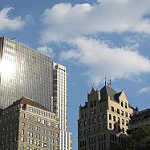
Label: buildings